Iceland–Ireland relations

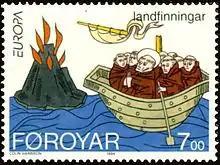
Stamp commemorating Irish monks arriving in Iceland

Both Iceland and Ireland trade under the European Single Market with Iceland belonging to the EFTA and Ireland being a full member of the EU. In 2015, total trade between Iceland the European Union (which includes Ireland) totaled €5.7 billion.